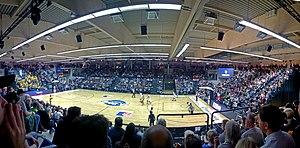
La Coupe d'Europe des clubs de basket-ball en fauteuil roulant 2018, ou EuroCup 2018, est la 43ᵉ édition de la Coupe d'Europe des clubs de basket-ball en fauteuil roulant, organisée par l'IWBF Europe.